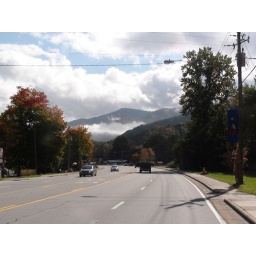
The clouds against those mountains in the distance were SO pretty.